Electoral history of Mamata Banerjee

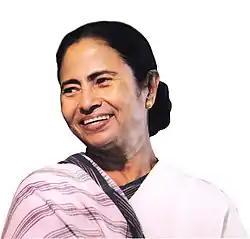
Official portrait, 2015

This is a summary of the electoral history of Mamata Banerjee, who is currently serving as the 8th Chief Minister of West Bengal, since May 2011.